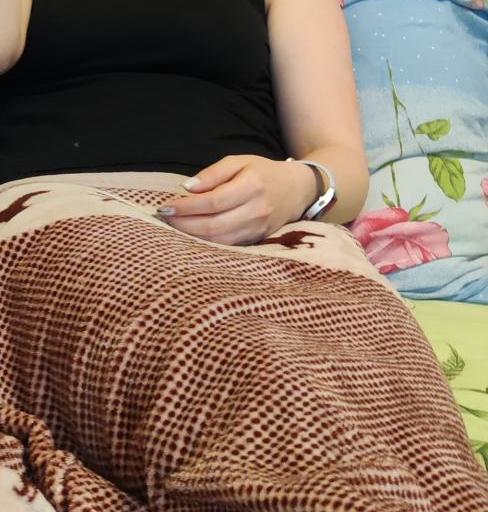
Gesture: no_gesture